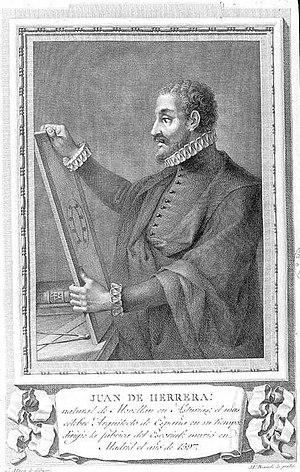
Le site royal de Saint-Laurent-de-l'Escurial est un grand complexe qui se trouve sur le territoire de la commune de San Lorenzo de El Escorial, située à 45 kilomètres au nord-ouest de Madrid, dans la Communauté autonome de Madrid en Espagne. C'est une ancienne résidence du roi d'Espagne, coeur de l'Empire espagnol sous Philippe II. La bibliothèque sera la source de tensions diplomatiques entre l'Espagne et le Maroc, après que la précieuse collection du sultan du Maroc Zaidan El-Nasir eut été capturée par des vaisseaux espagnols au large du Maroc ; elle sera offerte au roi Philippe II qui, sans doute, connaissait l'importance d'un tel trésor et qui l’incorporera dans la bibliothèque de l'Escurial, mais une grande partie de la collection fut perdue après l'incendie de 1671.
Juan de Herrera était un géomètre, mathématicien et un architecte espagnol de la Renaissance.